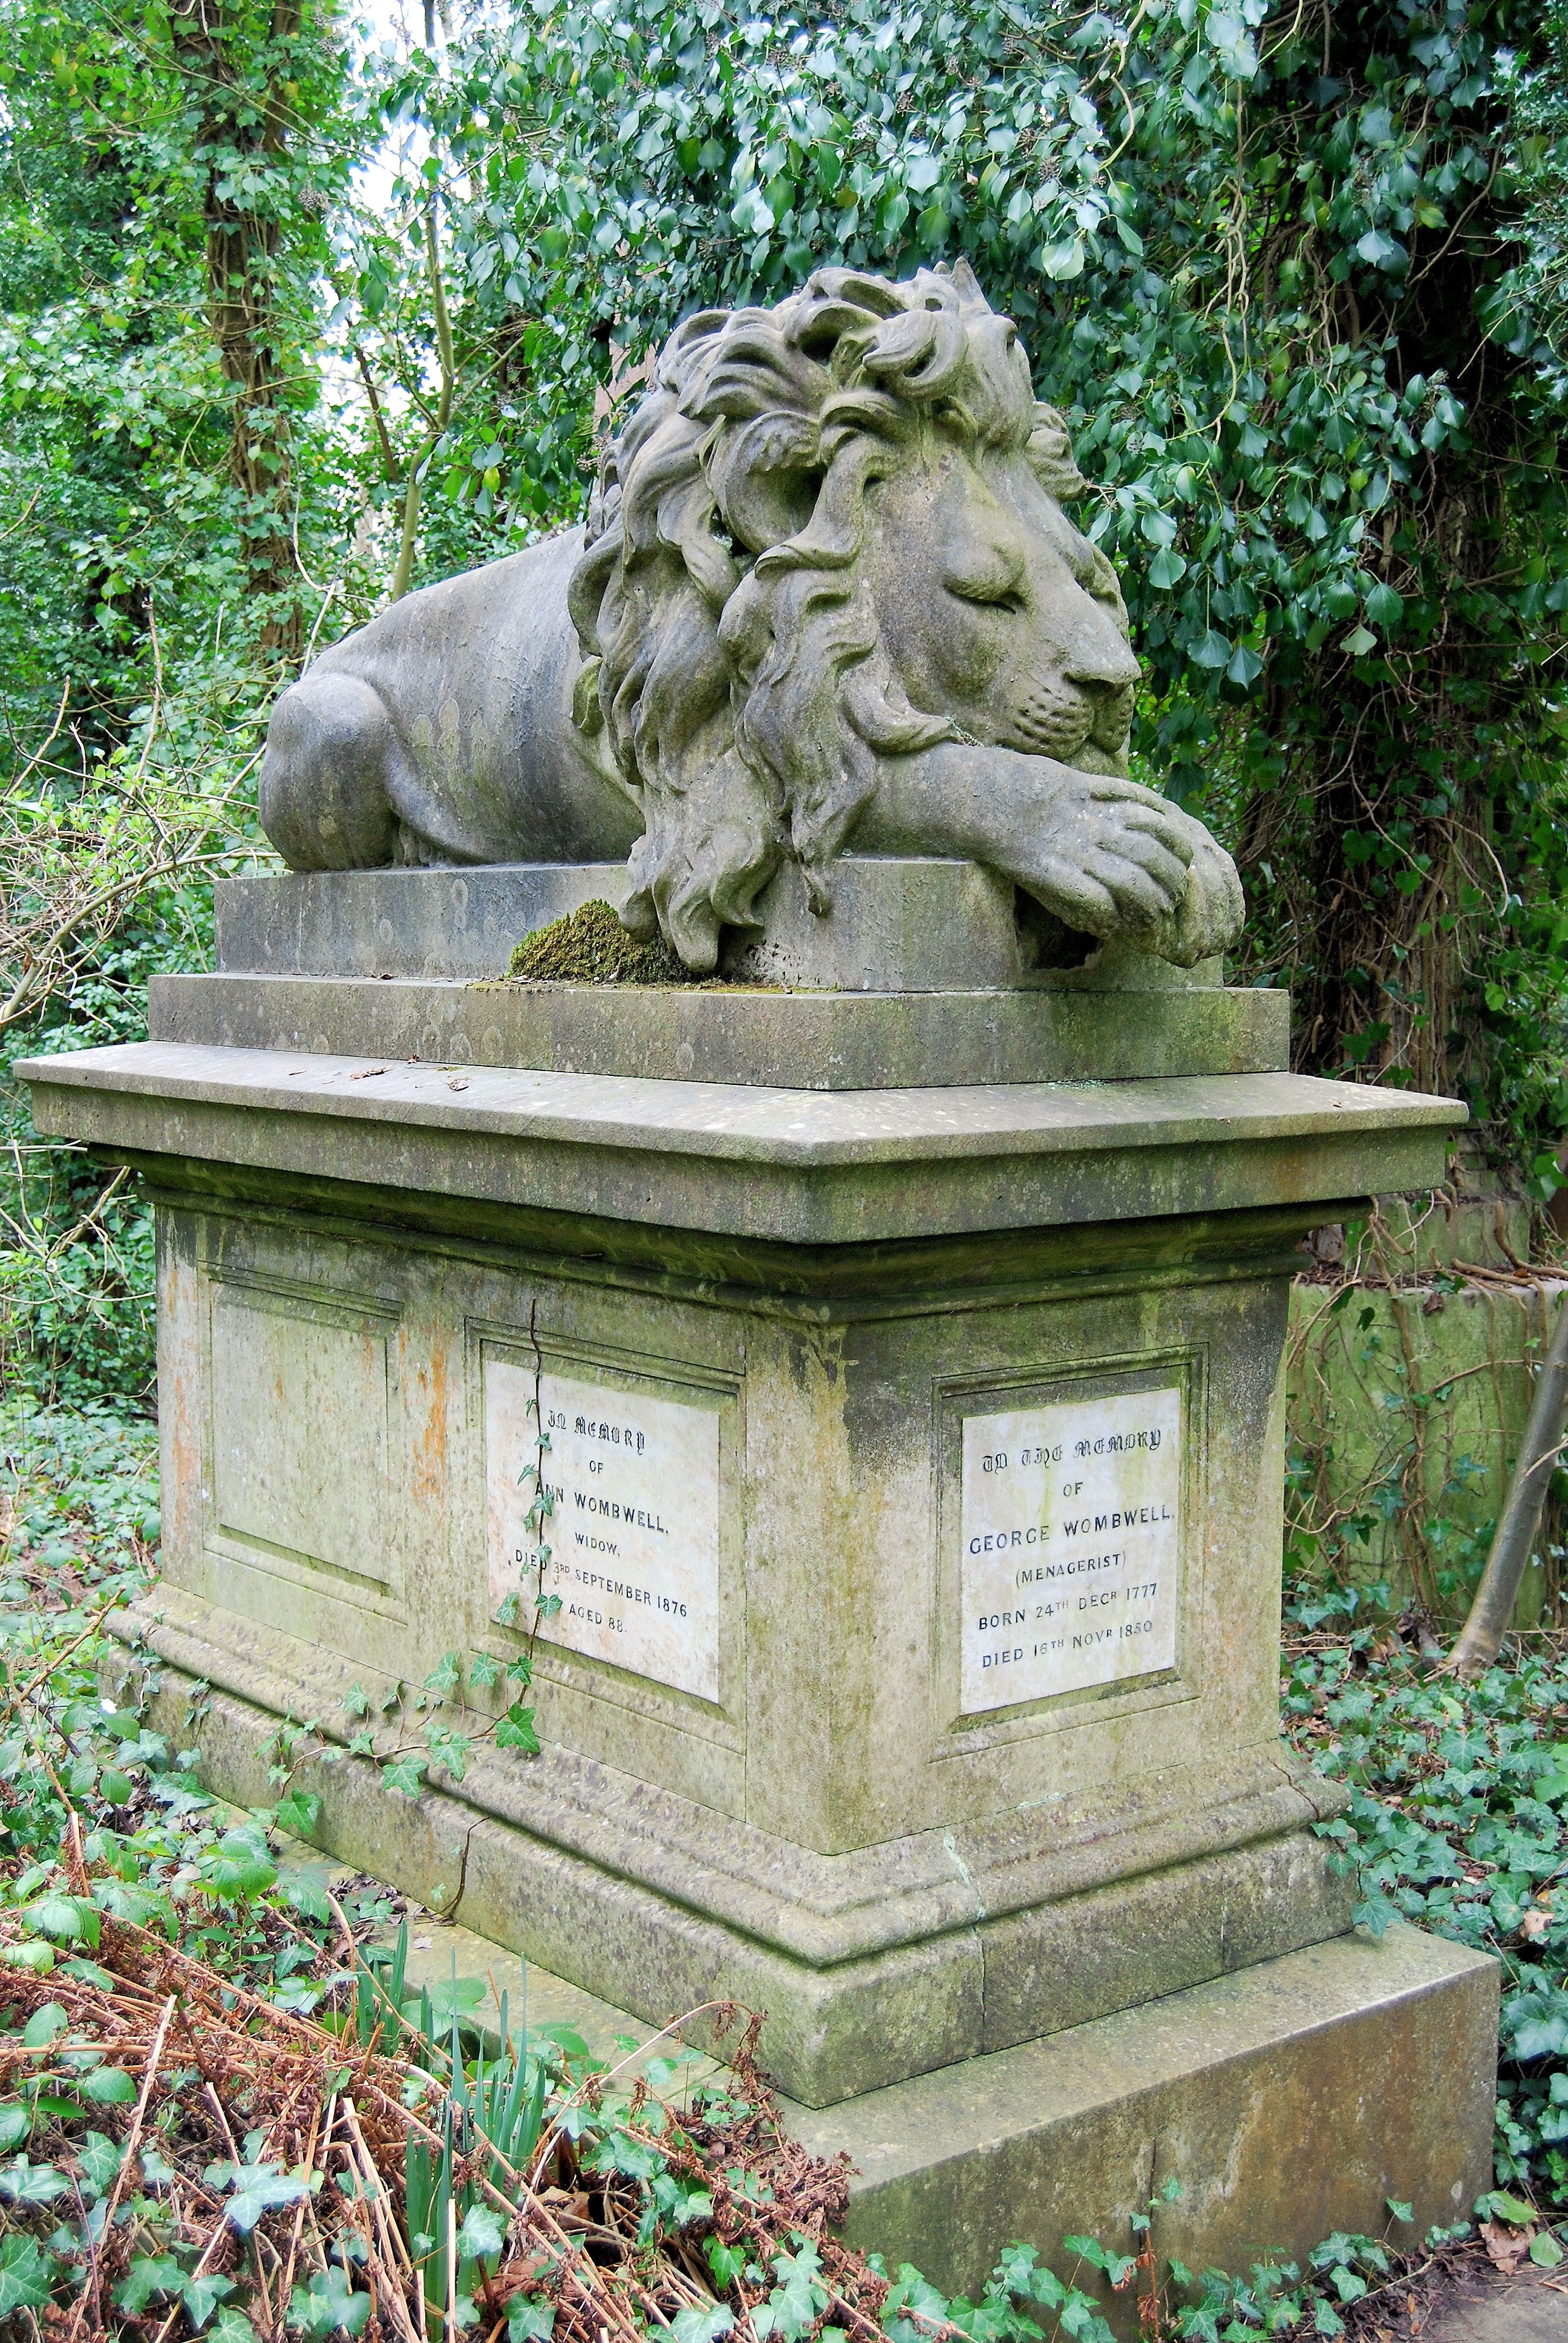
monument, statue, cemetery, tombstone, lion, grave, sculpture, memorial, art, headstone, stone carving